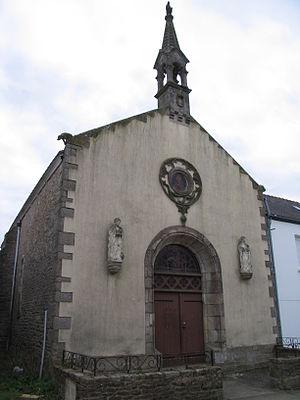
Chapelle Notre Dame du perpétuel secours
Pour des raisons de taille de la page, la liste des chapelles du Morbihan a été scindée en deux, suivant les initiales des communes où se situent ces monuments :
Grand-Champ [gʁɑ̃ ʃɑ̃] est une commune française située dans le département du Morbihan, en région Bretagne. Elle est le chef-lieu du canton de Grand-Champ.